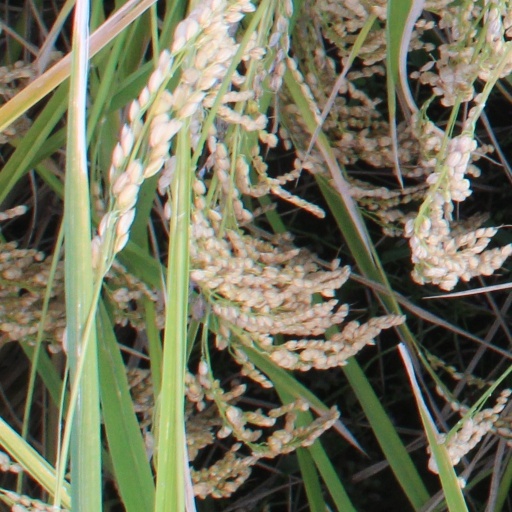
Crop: rice